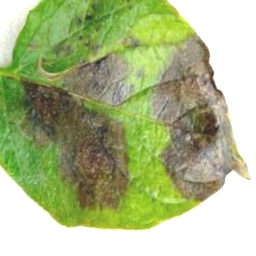
Etiqueta: Late Blight